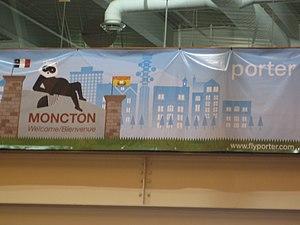
L'aéroport international Roméo-LeBlanc, code AITA : YQM • code OACI : CYQM, est un aéroport de la ville de Moncton au Canada se situant à un peu moins de 10 km du centre-ville.